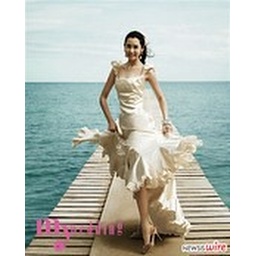
cute in wedding dress